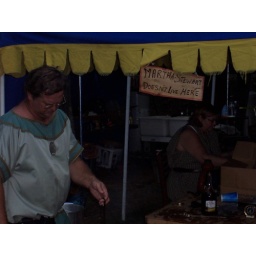
Henric Frying our Turkey and note the sign above the kitchen